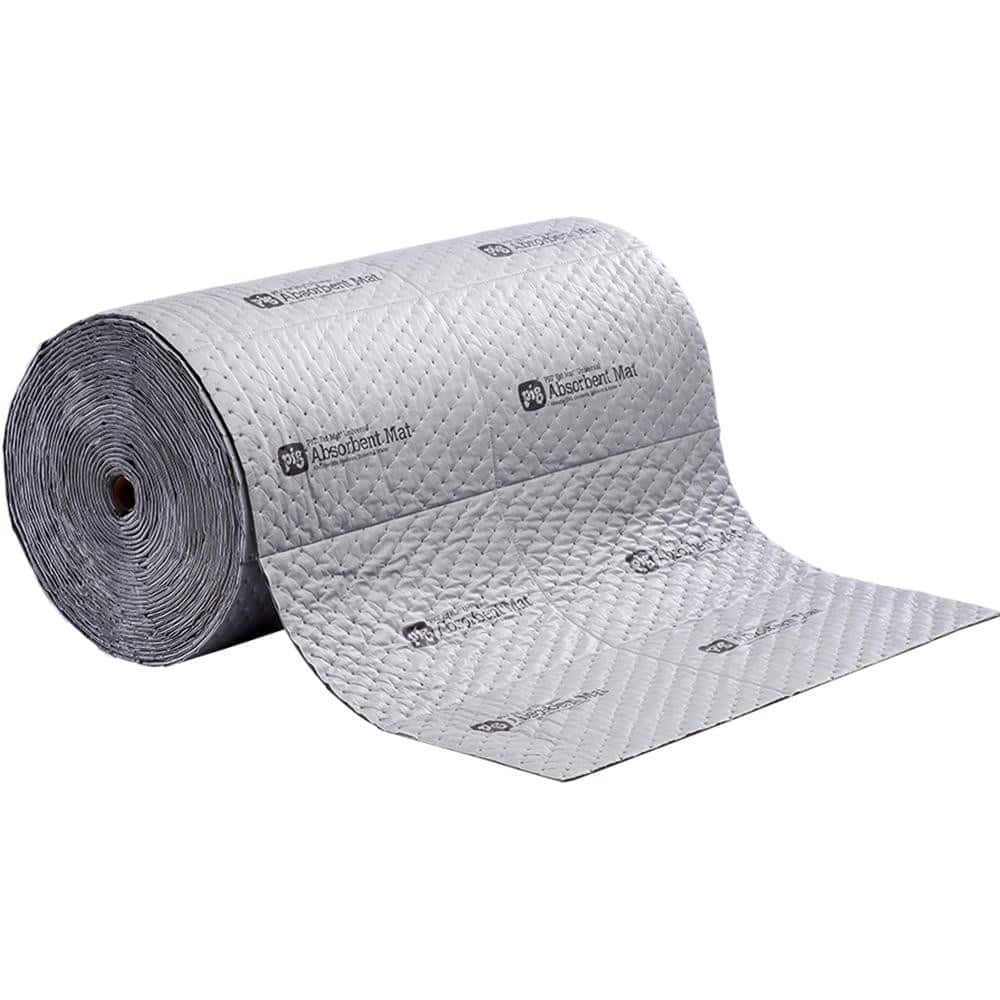
Pads, Rolls & Mats; Product Type: Roll; Application: Universal; Overall Length (Feet): 75.00; Total Package Absorption Capacity: 40 gal; Material: Polypropylene; Fluids Absorbed: Water; Solvents; Universal; Oil; Coolants; Absorbency Weight: Extra Heavy; W
Item #: 43782325 Brand: New Pig Model #: MAT2102 Product Specifications Product Type Roll Application Universal Overall Length (Feet) 75.00 Total Package Absorption Capacity 40 gal Material Polypropylene Fluids Absorbed Water; Solvents; Universal; Oil; Coolants Absorbency Weight Extra Heavy Width (Decimal Inch - 4 Decimals) 32.0000
Brand: New Pig
Category: Home & Garden > Household Supplies > Waste Containment > Hazardous Waste Containers